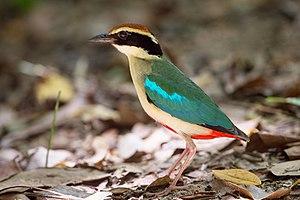
La Brève migratrice est une espèce de passereau appartenant à la famille des Pittidae.